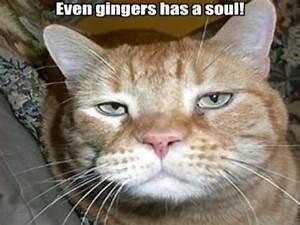
cat